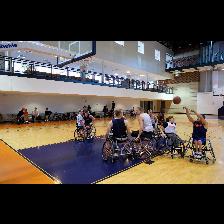
Label: Human